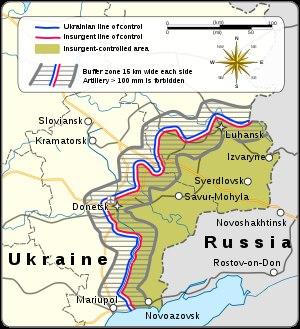
Traité de Minsk peut désigner :
Le protocole de Minsk est un accord signé le 5 septembre 2014 par les représentants de l'Ukraine, de la Russie, de la République populaire de Donetsk et de la République populaire de Lougansk pour mettre fin à la guerre en Ukraine orientale. Il a été signé après de longues négociations à Minsk, la capitale de la Biélorussie, sous les auspices de l'Organisation pour la sécurité et la coopération en Europe. L'accord, qui fait suite à plusieurs tentatives pour faire cesser les combats dans la région du Donbass, en Ukraine orientale, a mis en œuvre un cessez-le-feu immédiat. Cependant, l'accord a échoué dans son objectif de faire cesser tous les combats dans l'est de l'Ukraine.
La guerre du Donbass est un conflit armé actuellement en cours ayant commencé en 2014 lors de la crise ukrainienne et se déroulant à l'Est de l'Ukraine.